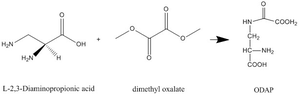
L’acide oxalyldiaminopropionique, ou ODAP, est un analogue structurel du neurotransmetteur glutamate isolé dans la gesse commune, Lathyrus sativus. C'est une neurotoxine responsable du lathyrisme, syndrome de dégénérescence des motoneurones.